Anoplotherium

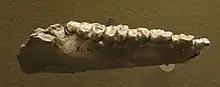
"Anoplotherium laurillardi" lower dental remains, Natural History Museum of Basel

Unlike most mammal fossil genera, "Anoplotherium" is diagnosed mainly based on postcranial morphology than dental morphology, but it does have diagnoses based on the latter. The dental formula of "Anoplotherium" and other anoplotheriids is for a total of 44 teeth, consistent with the primitive dental formula for early-middle Palaeogene placental mammals. Anoplotheriids have selenodont (crescent-shaped ridge form) or bunoselenodont (bunodont and selenodont) premolars (P/p) and molars (M/m) made for leaf-browsing diets. The canines (C/c) of the Anoplotheriidae are overall undifferentiated from the incisors (I/i). The lower premolars of the family are piercing and elongated. The upper molars are bunoselenodont in form while the lower molars have selenodont labial cuspids and bunodont (or rounded) lingual cuspids. The subfamily Anoplotheriinae differs from the Dacrytheriinae by the molariform premolars with crescent-shaped paraconules and the lower molars that lack a third cusp between the metaconid and entoconid.